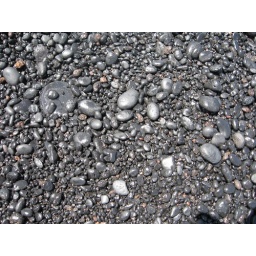
by black sand beach. on the road to Hana